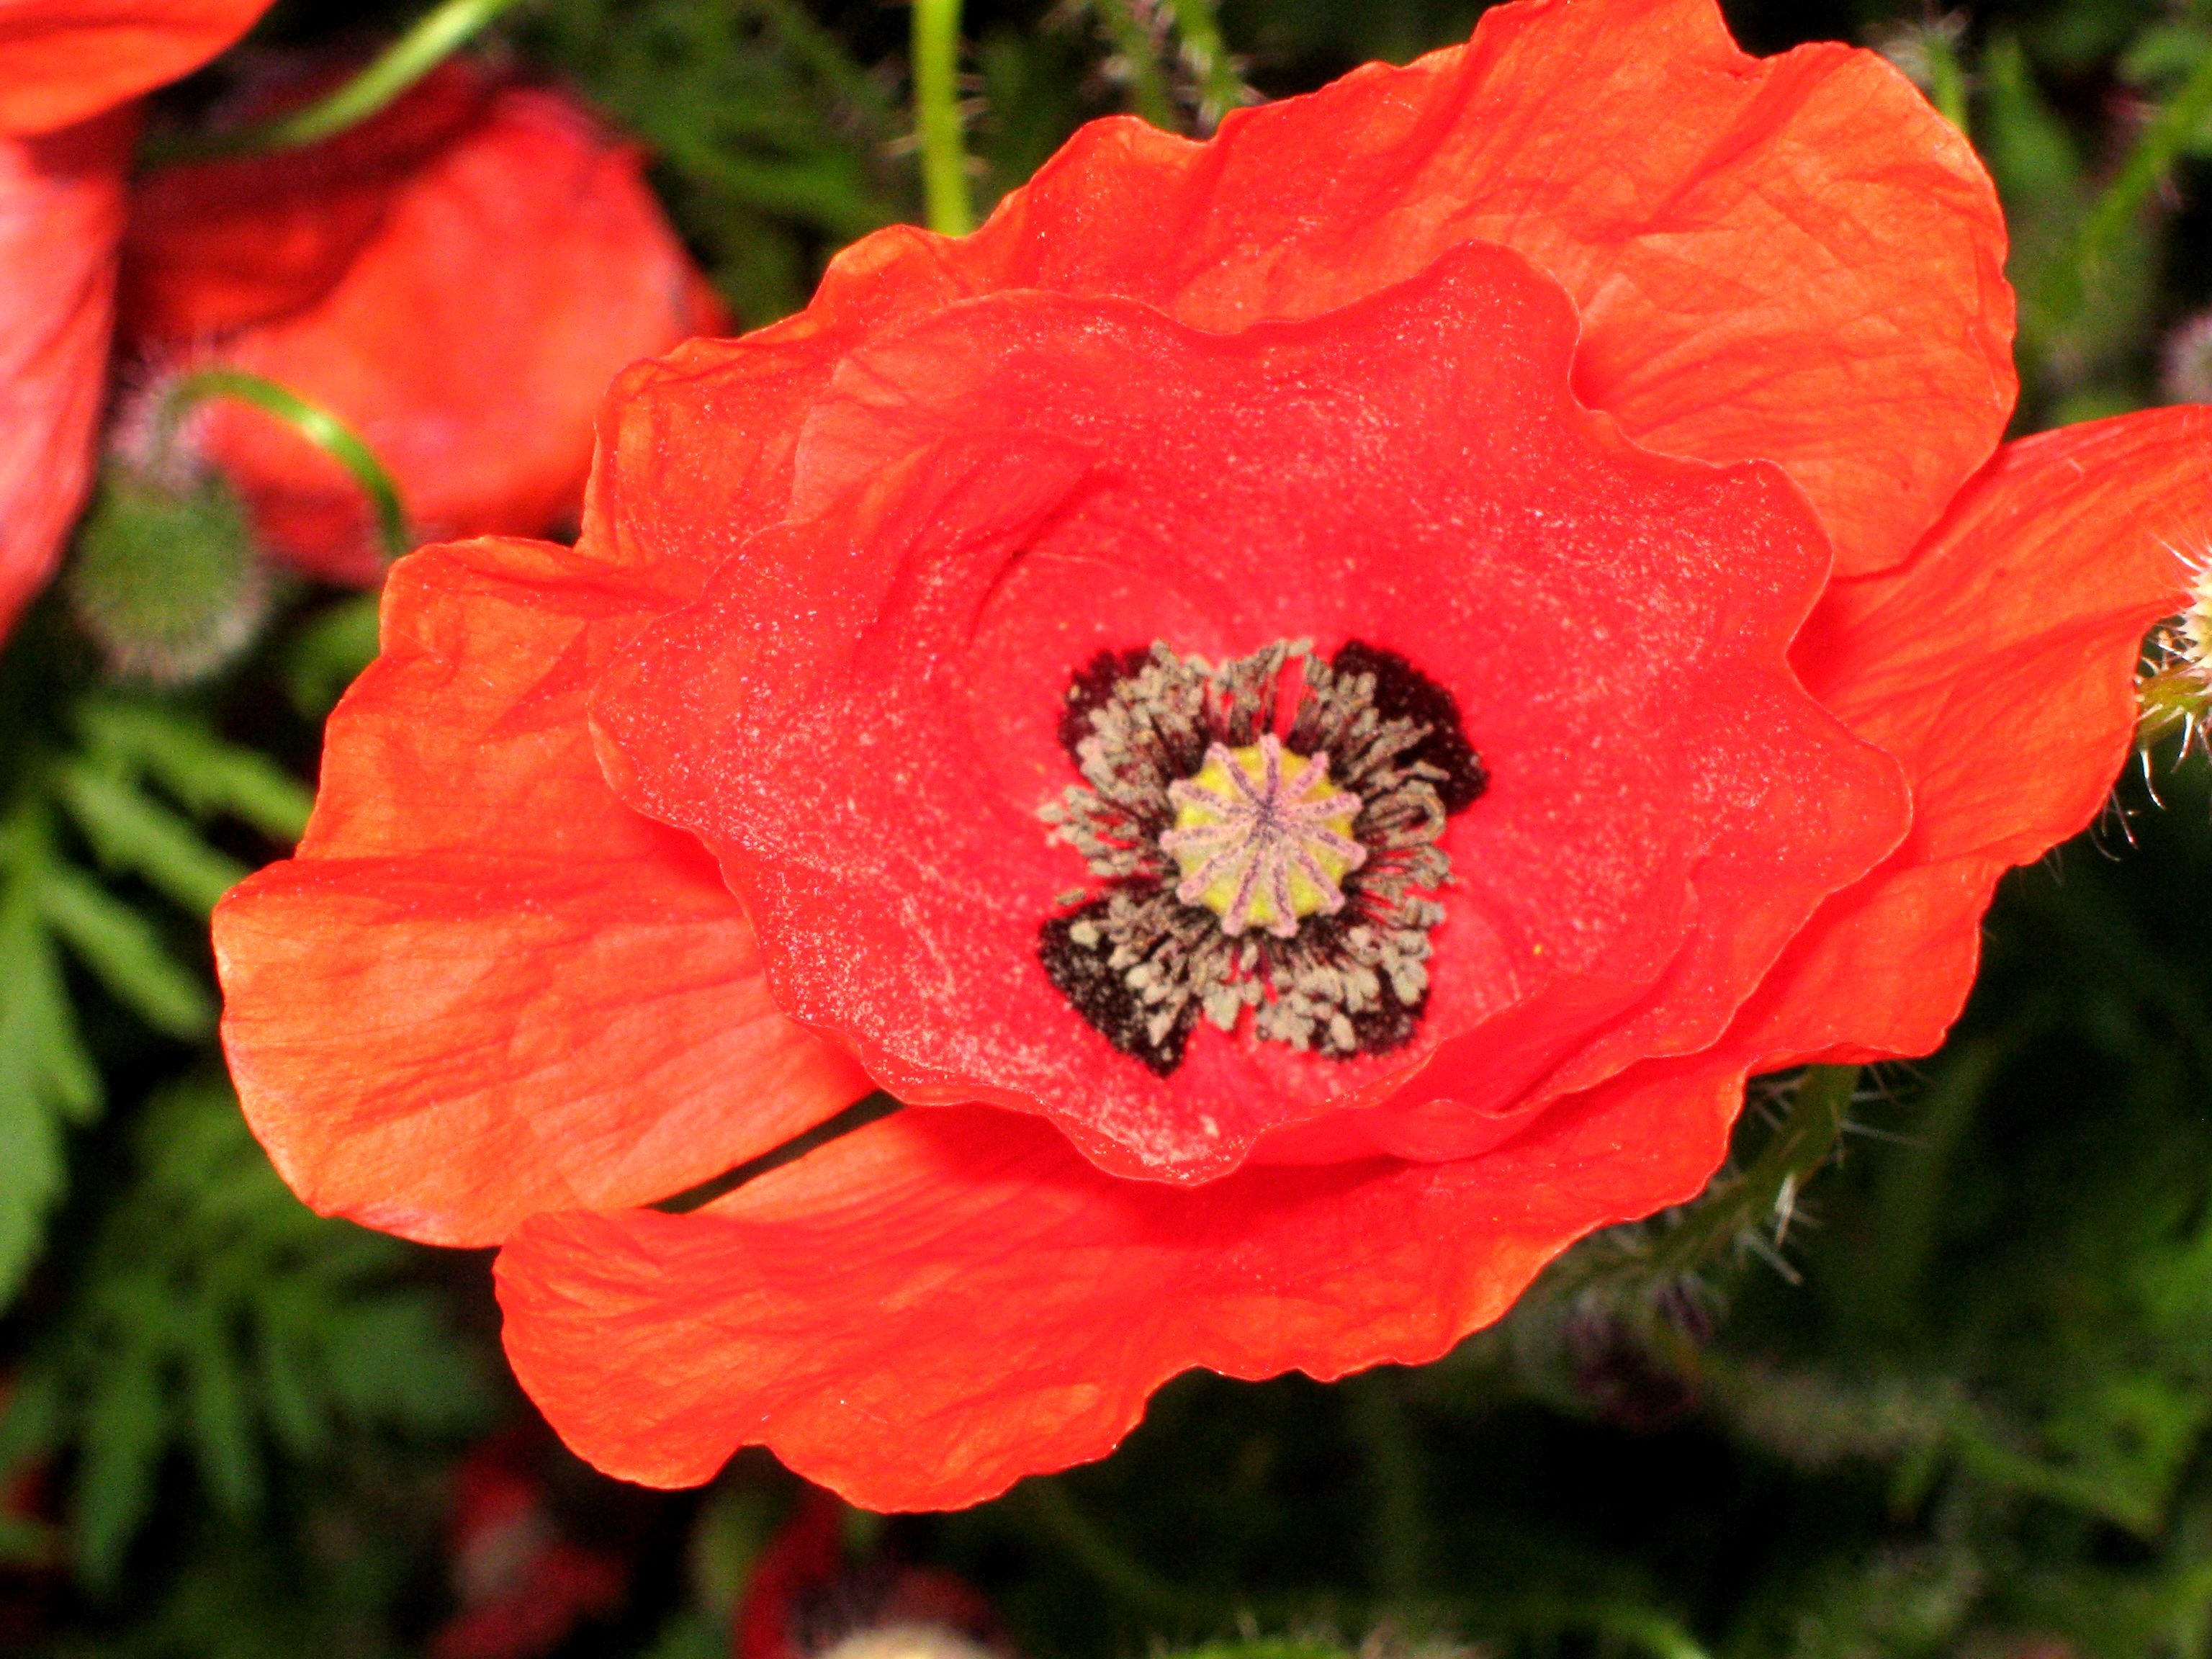
plant, flower, petal, red, flora, poppy flower, poppy, flowering plant, annual plant, land plant